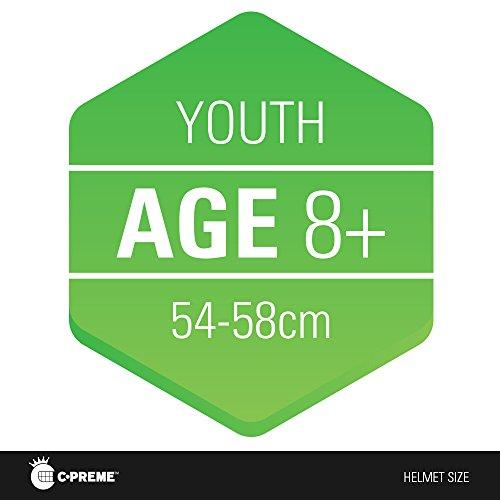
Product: Krash Black Gator Youth Mohawk Helmet
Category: Sports & Outdoors | Outdoor Recreation | Cycling | Kids' Bikes & Accessories | Kids' Helmets
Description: Molded 3D helmet design rocks every kid's world.
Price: $19.81
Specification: Product Dimensions:         8.5 x 8.5 x 13.5 inches ; 10.6 ounces    |Shipping Weight: 13.6 ounces (View shipping rates and policies)|Domestic Shipping: Item can be shipped within U.S.|International Shipping: This item can be shipped to select countries outside of the U.S.  Learn More|ASIN: B008Y15EIA|Item model number: 9410004|    #27    in Kids' Bike Helmets    |    #17    in Adult Bike Helmets